History of Honduras (1838–1932)

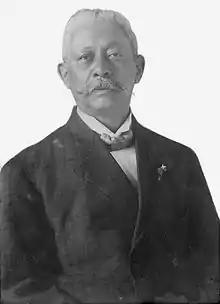
Manuel Bonilla

When Bonilla assumed power in 1894, he began to restore a limited degree of order to the Honduran political scene. Another constitution was promulgated in 1895, and Bonilla was elected to a four-year term. Bonilla's administration revised civil codes, improved communications, and began an effort to resolve the long-standing boundary dispute with Nicaragua. Bonilla also ensured that in 1899, at the end of his term, he would be succeeded by his military commander, General Terencio Sierra.